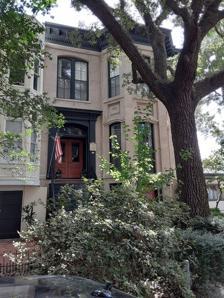
Building: John Williams House (Savannah, Georgia)
Country: United States of America
Year built: 1883
Historic house in Savannah, Georgia John Williams House The building in 2021 General information Location Savannah , Georgia , U.S. Address 17 West Jones Street Coordinates 32°04′21″N 81°05′43″W / 32.0724°N 81.0952°W / 32.0724; -81.0952 Completed 1883 (142 years ago) ( 1883 ) Technical details Floor count 3 The John Williams House is a home in Savannah, Georgia , United States. It is located at 17 West Jones Street and was constructed in 1883. The building is part of the Savannah Historic District , and in a survey by the Historic Savannah Foundation , the building was found to be of significant status. See also Buildings in Savannah Historic District References